Hochspeyer station

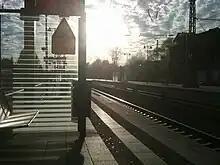
View of platforms 2 and 3

In the southern area, the station had several freight and storage sidings until the 1990s. In addition, in the past there was a "house" platform (next to the station building) and its track, both of which have disappeared however with the use of the entrance building for railway operations. Currently it has four platform faces. Platforms 2 and 3 serve as through tracks. The platform was modernised in the course of the integration of the station into the network of the Rhine-Neckar S-Bahn. There are two different entry heights on platform 3 and 4. On platform 1 is a through track and a siding for a fire engine that has been adapted so that it can run on rails in order to fight fires in the Heiligenberg Tunnel.